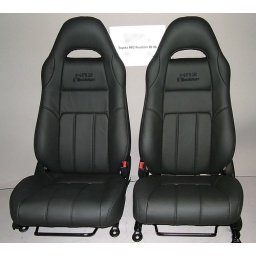
Front seats in black